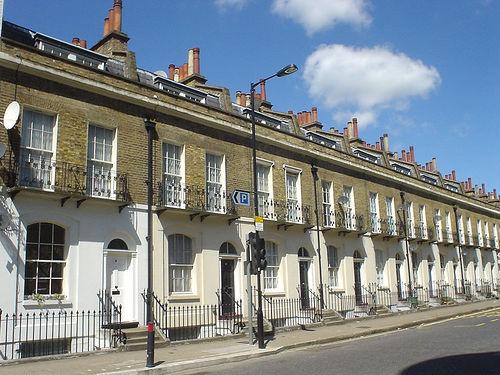
Weather: sun or clear